Perry Robinson

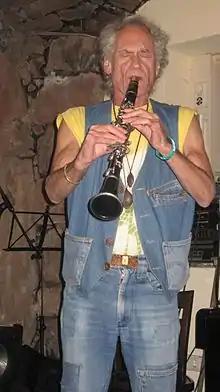

Perry Morris Robinson (September 17, 1938 – December 2, 2018) was an American jazz clarinetist and composer. He was the son of composer Earl Robinson.